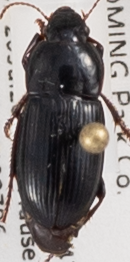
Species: Harpalus opacipennis
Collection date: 2018-07-26
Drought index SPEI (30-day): -1.348
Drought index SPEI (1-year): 1.834
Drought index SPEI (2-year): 1.01